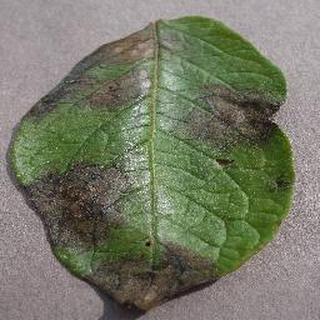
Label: potato_late_blight